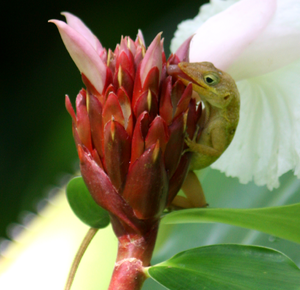
Anolis oculatus est une espèce de sauriens de la famille des Dactyloidae. Endémique de la Dominique dans les Caraïbes, elle se rencontre dans la plupart des environnements de cette île. Elle est répartie en quatre principaux groupes de populations qui correspondent aux sous-espèces décrites pour cette espèce, bien que ces groupes soient considérés par certains auteurs comme des écotypes. Sa morphologie est très diversifiée, avec une couleur de fond allant de l'ocre pâle ou au jaune au vert foncé ou brun, ainsi que des motifs allant de petites taches claires à des motifs marbrés complexes. Certaines ont également des taches noires ressemblant à un « œil » sur les flancs. Cette diversité est une adaptation aux différents biotopes de cette île.